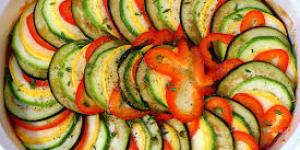
ratatoulli